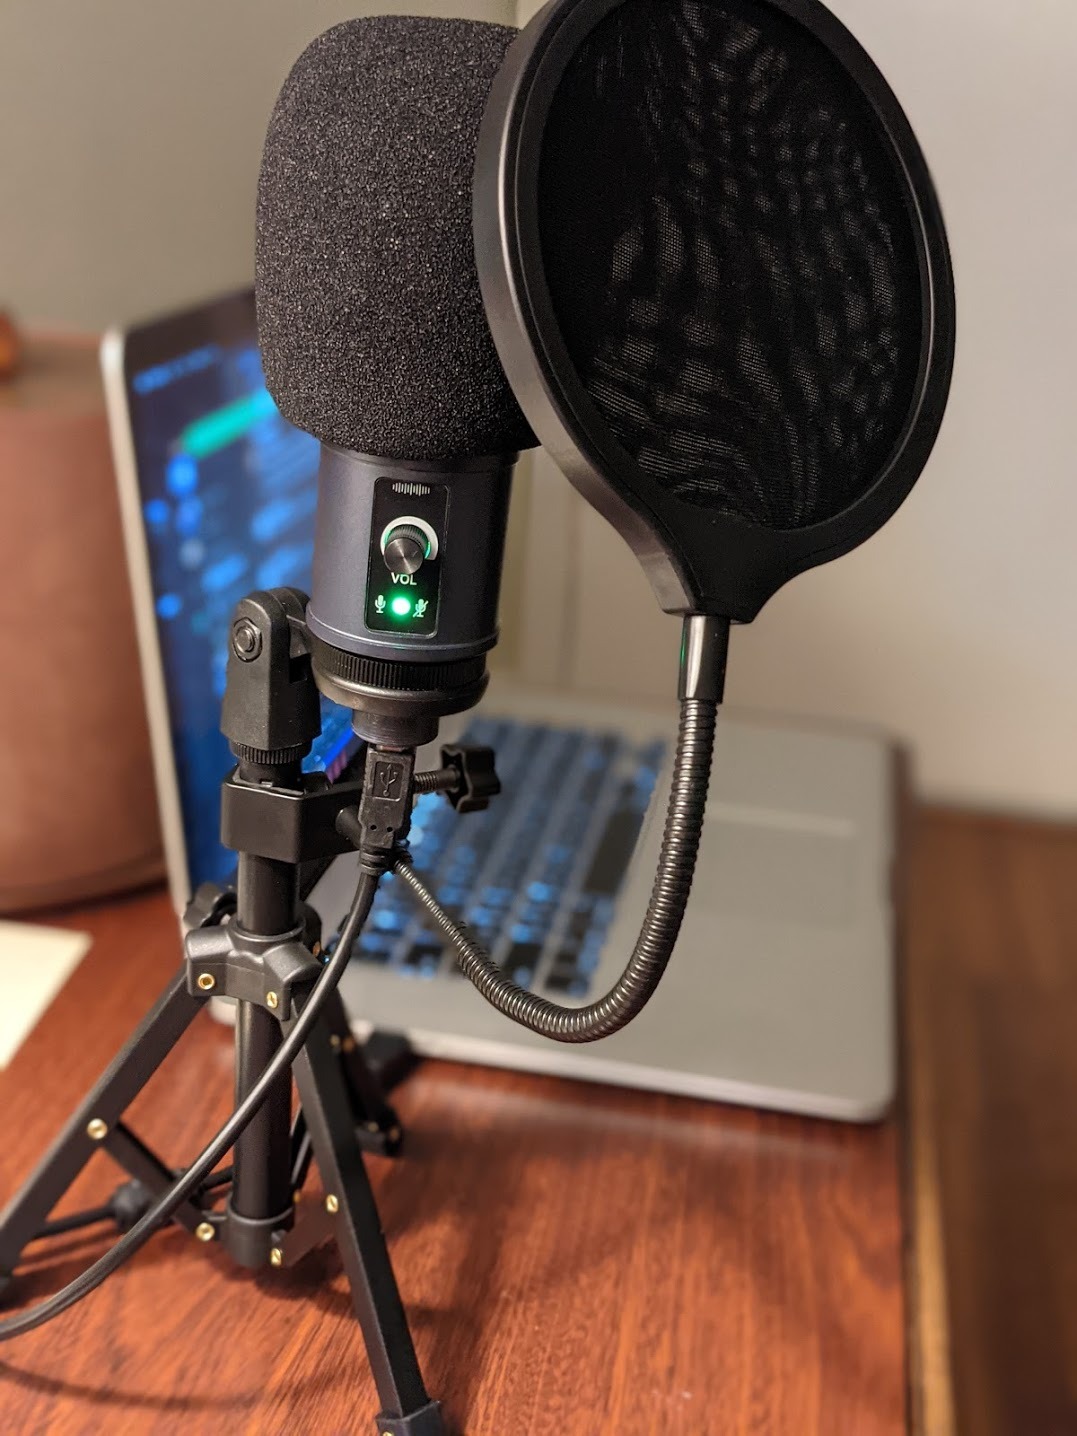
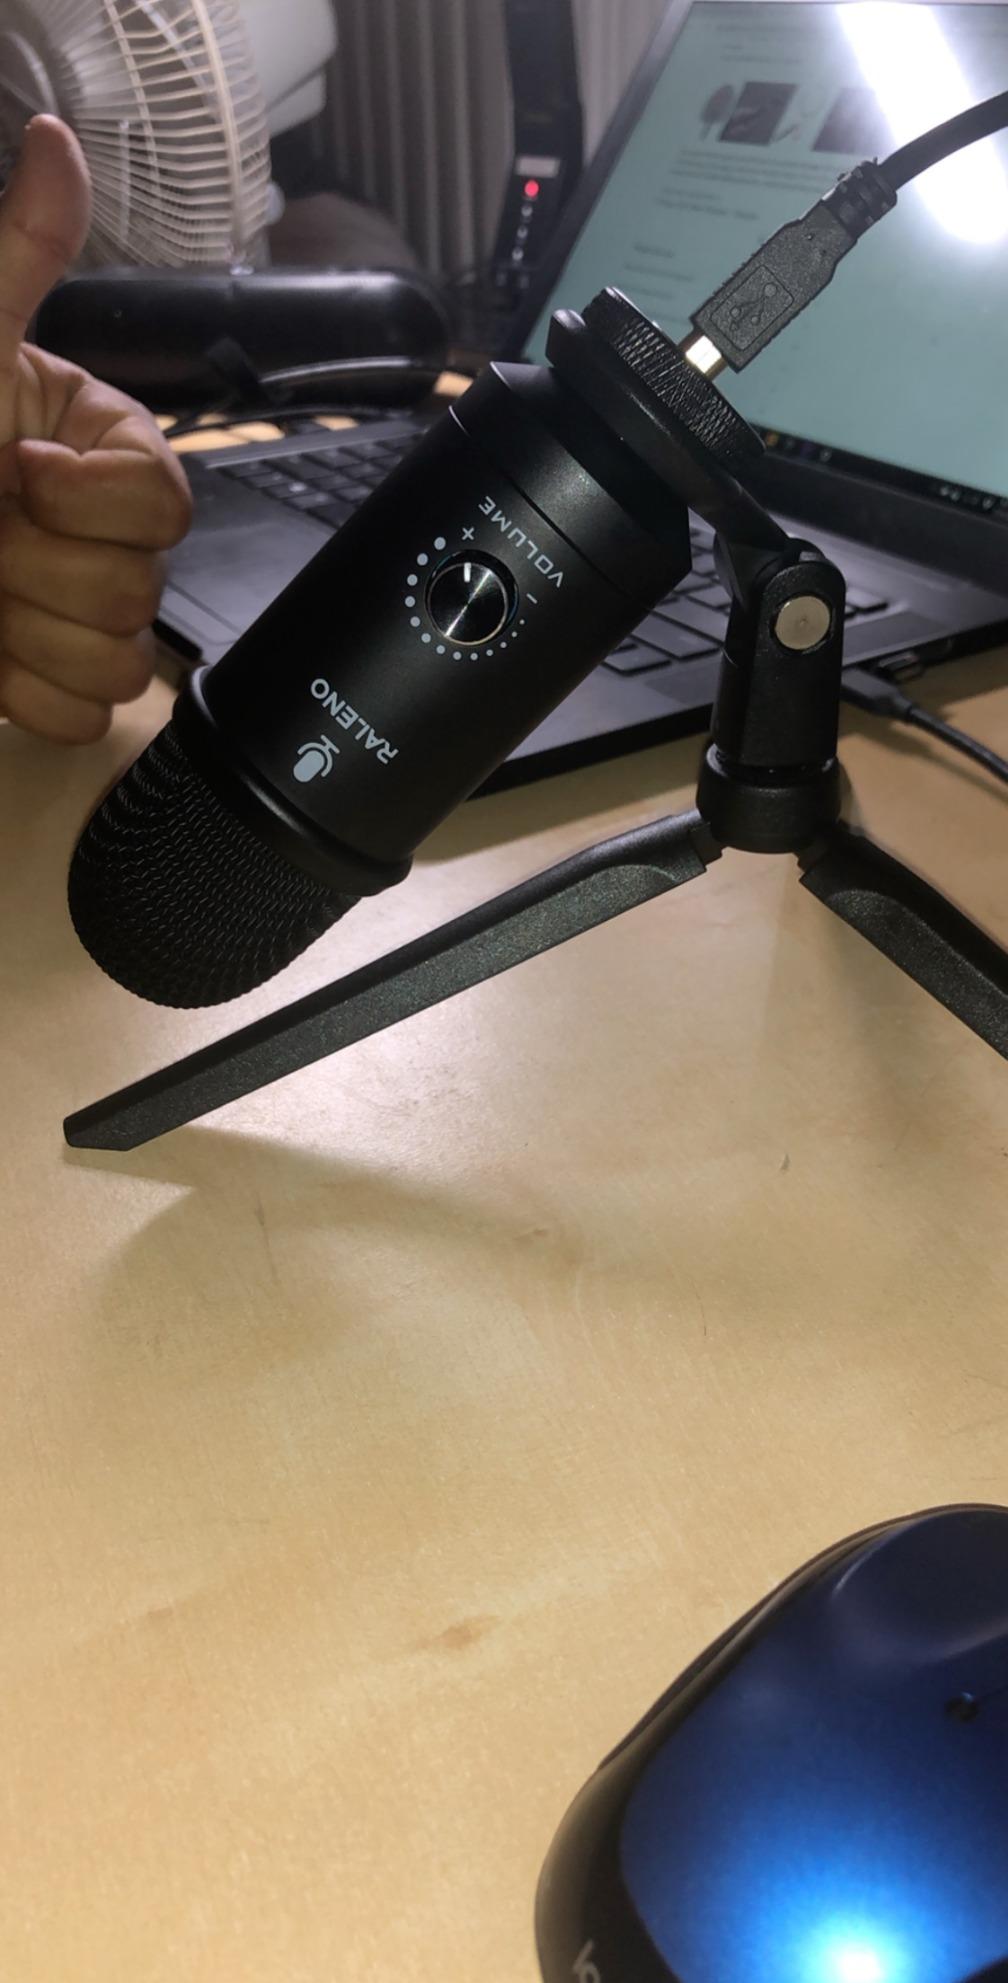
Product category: microphone
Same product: no